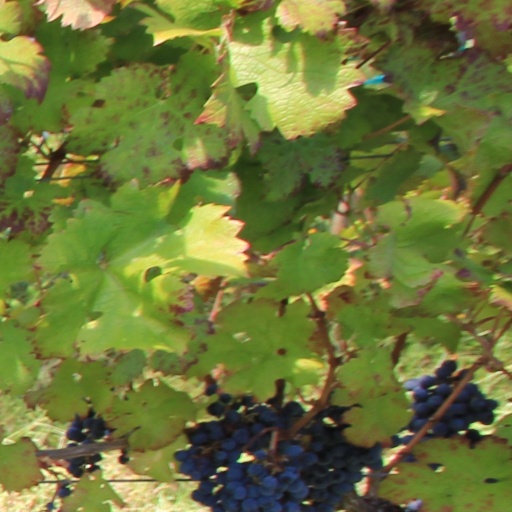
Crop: grape